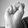
ASL letter: S